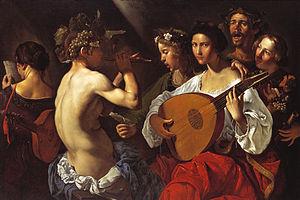
Pietro Paolini ou Paolino est un peintre italien baroque du XVIIᵉ siècle qui a été actif à Venise et à Rome.